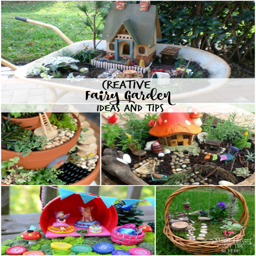
make a fairy garden this summer with these tips and tricks !